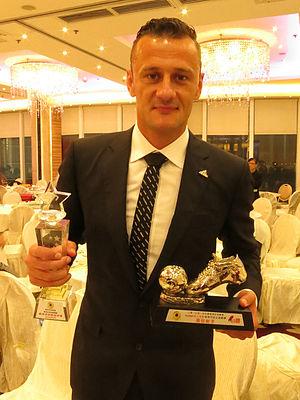
Admir Raščić, né le 16 septembre 1981 à Foča en Bosnie-Herzégovine, est un footballeur international bosnien au poste d'attaquant.